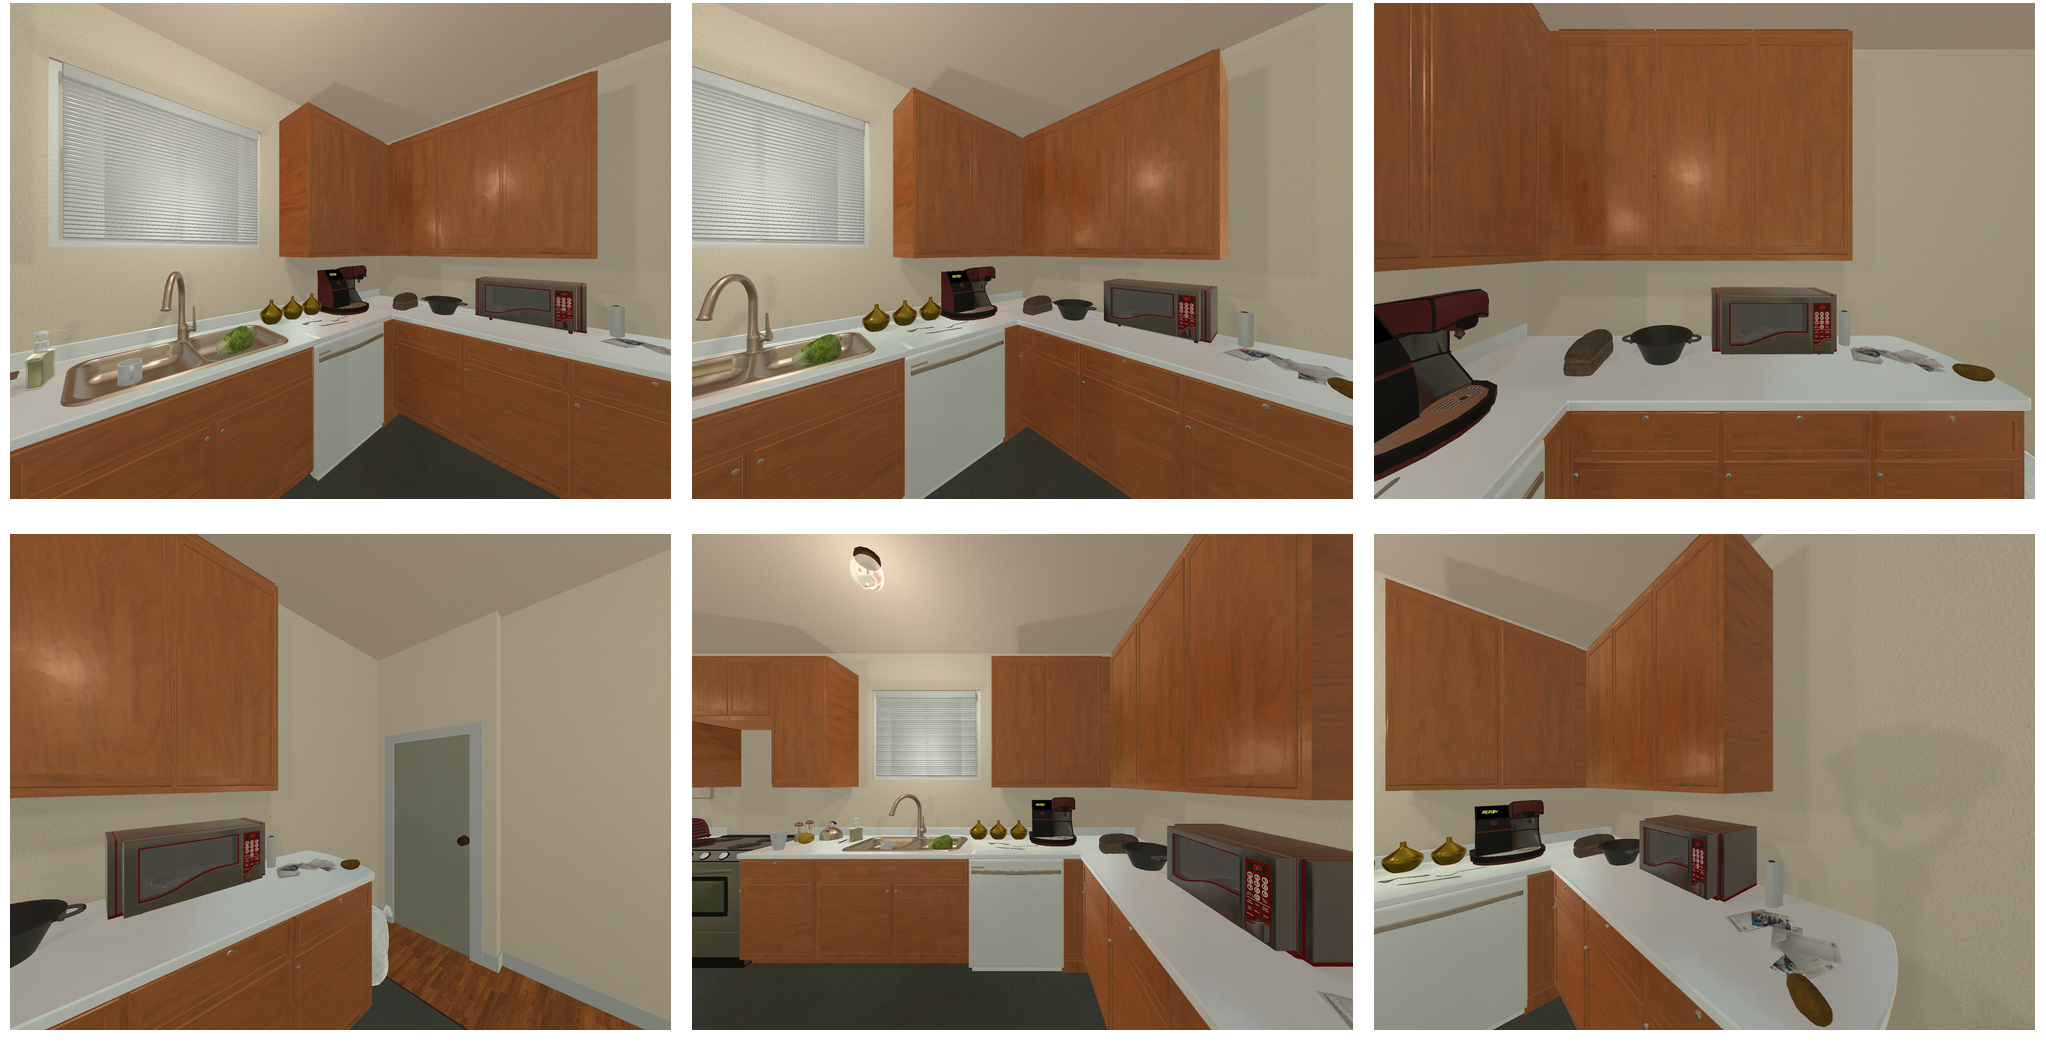Task instruction: Open the microwave oven.
Answer: {"task_instruction": "Open the microwave oven.", "nodes": ["handle", "microwave oven"], "edges": [{"functional_relationship": "openorclose", "object1": "handle", "object2": "microwave oven", "spatial_relations": ["in_front_of", "close"], "is_touching": true}], "action_type": "pull", "function_type": "open_close_control"}